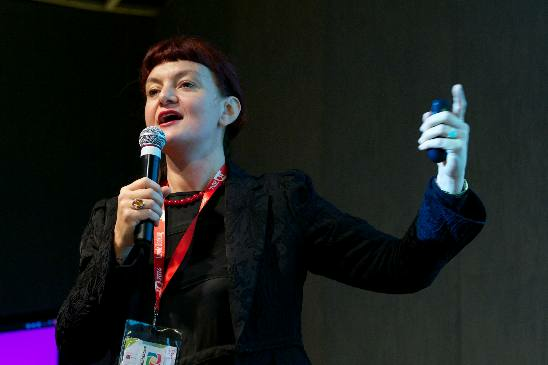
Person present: Yes